Falsa identidad

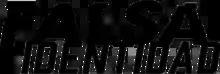

Falsa identidad (English: "False Identity/Fake Identity") is an American drama television series created by Perla Farías and written by Sergio Mendoza. Produced by Telemundo Global Studios and Argos Comunicación. The series stars Camila Sodi and Luis Ernesto Franco. It premiered on Telemundo on 11 September 2018 and began airing on Netflix in 2019.